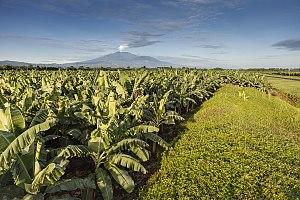
Chiquita Brands International est une entreprise du secteur de l'agroalimentaire et un des plus grands producteurs de bananes au monde. En dehors des bananes, Chiquita Brands International commercialise aussi des ananas et des salades de fruits toutes prêtes. Elle est active dans plus de 70 pays, dont le Costa Rica et le Guatemala. En 2018, elle a encore des intérêts dans les pays suivants en Amérique latine : Costa Rica, Guatemala, Honduras et Panama. Chiquita a deux sièges sociaux officiels : l'un à Etoy, en Suisse, et l'autre à Fort Lauderdale, aux États-Unis.